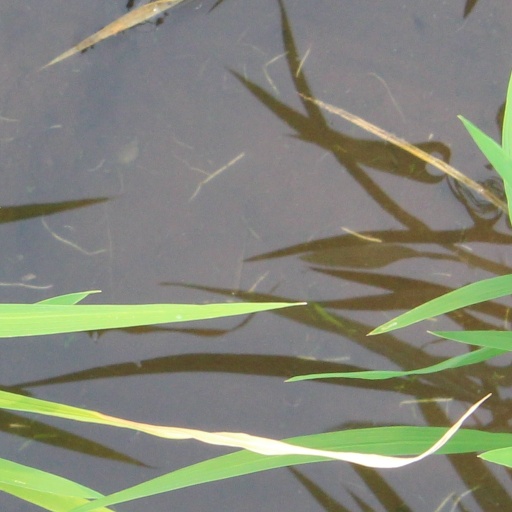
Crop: rice